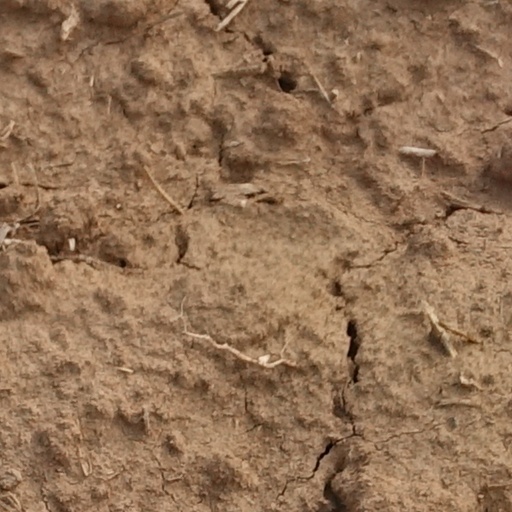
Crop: wheat